Avnillah-class ironclad

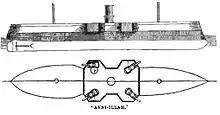
Line-drawing of "Avnillah"

"Avnillah" and "Muin-i Zafer" were long between perpendiculars, and they had a beam of and a draft of . The hulls were constructed with iron, incorporated a partial double bottom, and included a ram bow. The ships displaced normally and BOM. They had a crew of 15 officers and 130 enlisted men as built.